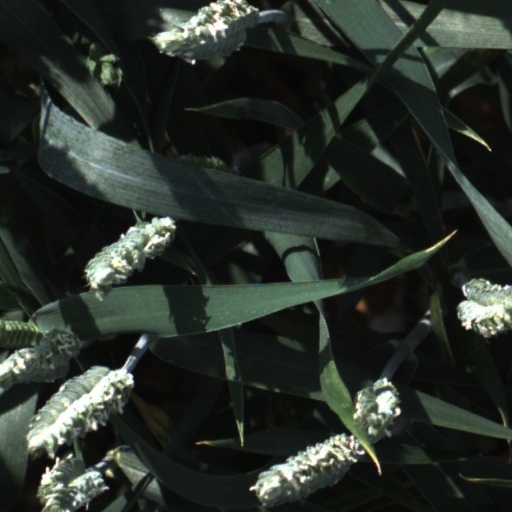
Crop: wheat